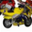
Label: motorcycle